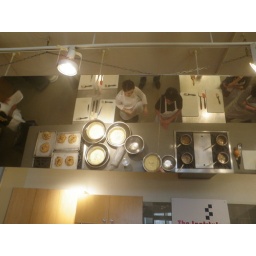
We had to move during our lesson from the old kitchen to the demo kitchen while workmen replaced windows in old kitchen